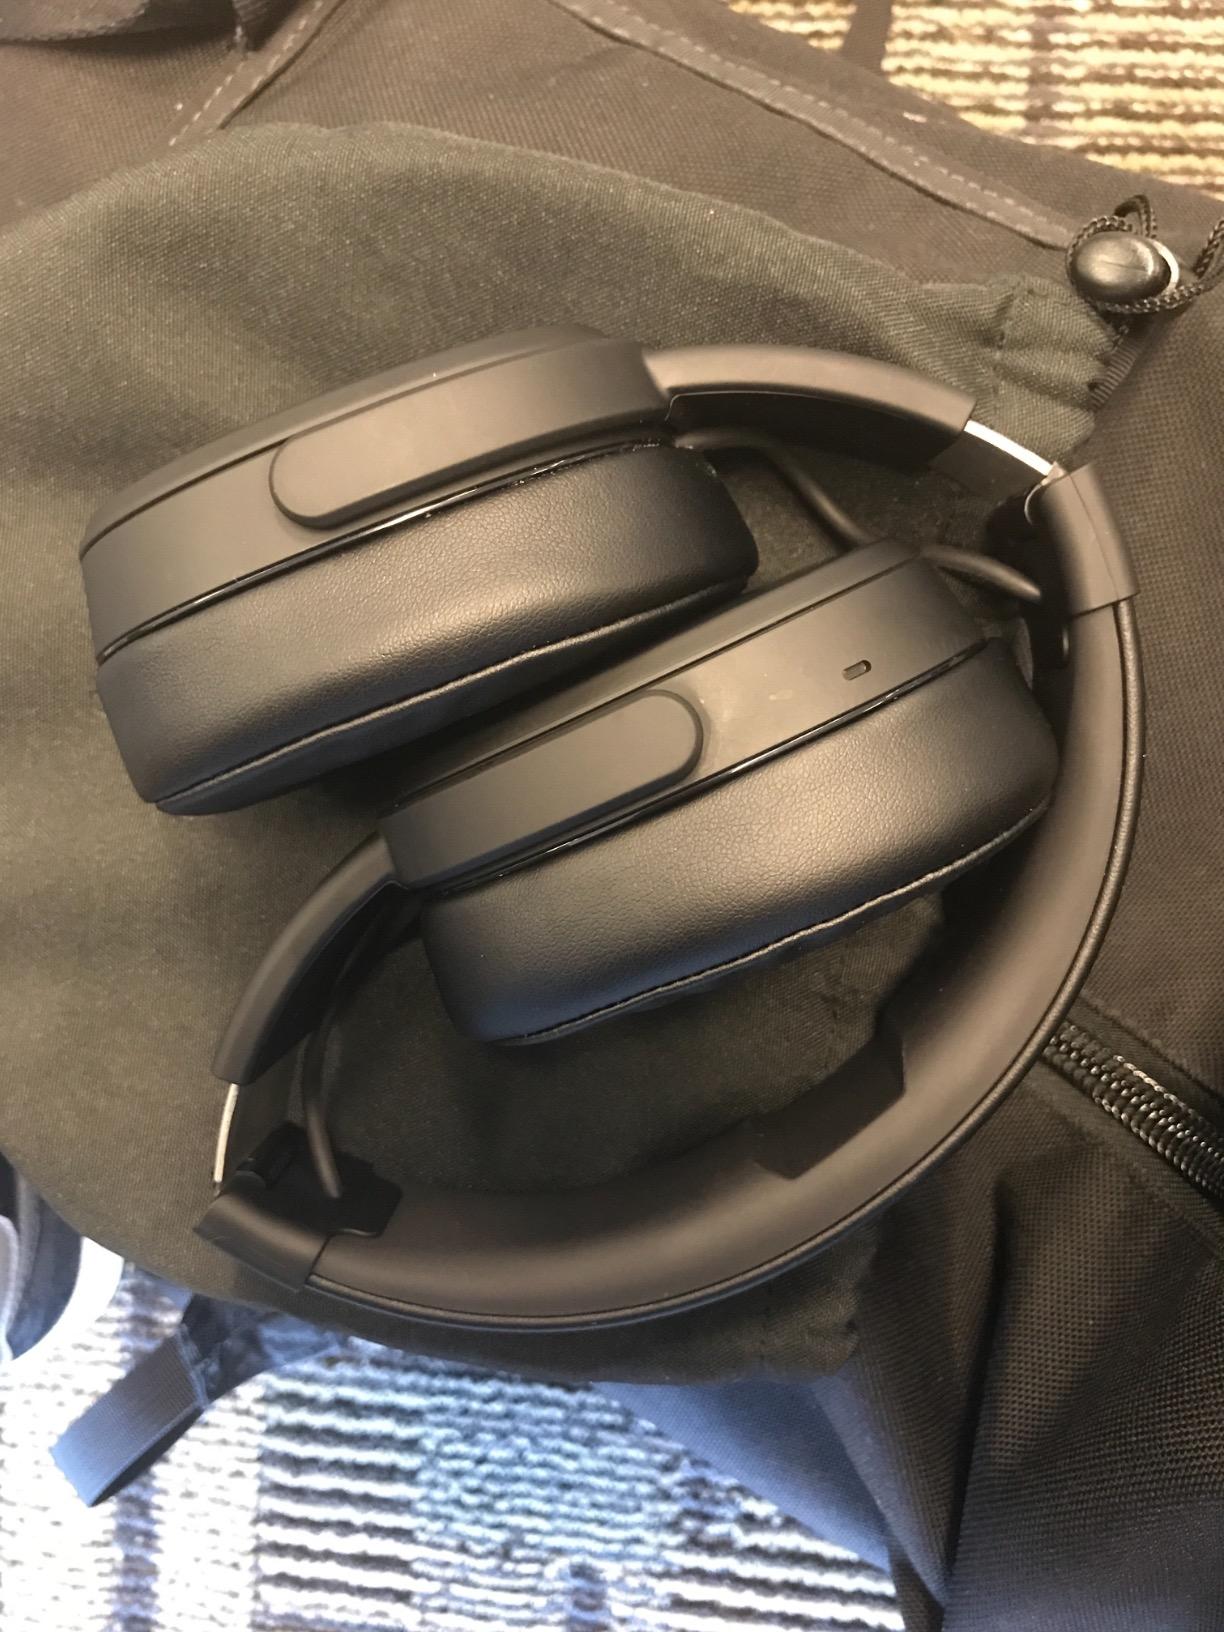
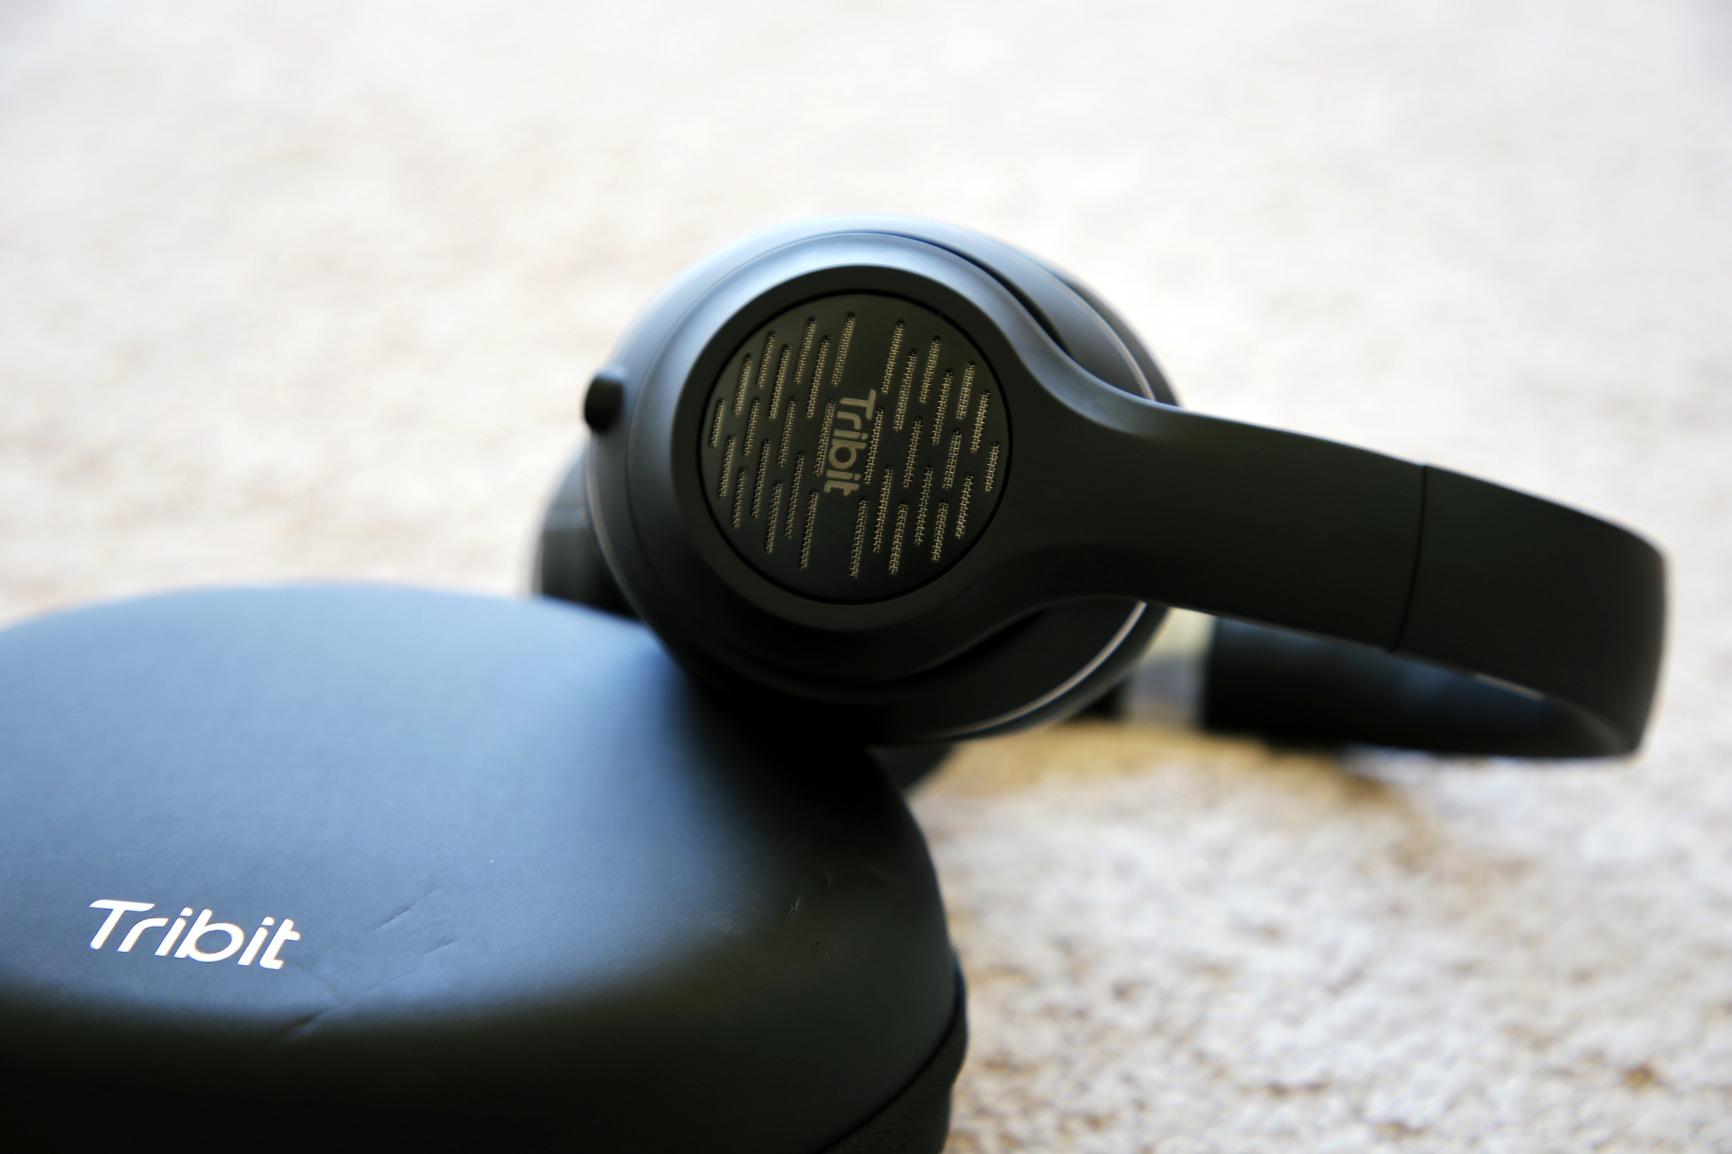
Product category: headphones
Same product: no